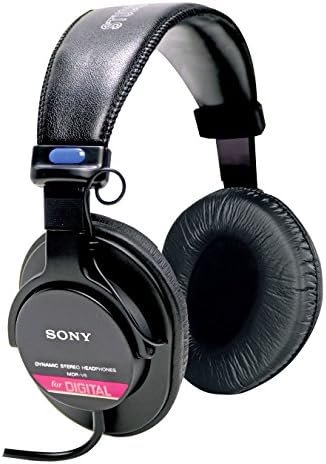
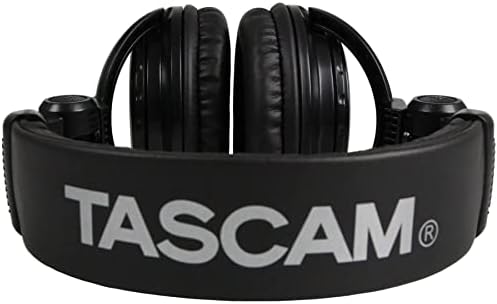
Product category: headphones
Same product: no